Ángel Carromero

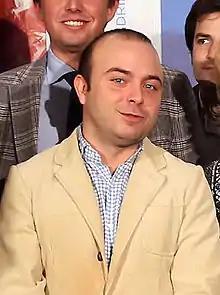
Esperanza Aguirre with members of the PP of Rivas

Ángel Francisco Carromero Barrios is the secretary general of the Madrid regional branch of the Spanish People's Party's youth organisation "Nuevas Generaciones".